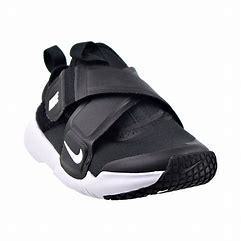
Brand: Nike
Model: Flex Advance